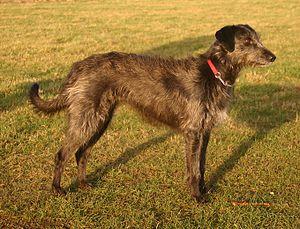
Le Lurcher est un chien originaire de Grande-Bretagne et d'Irlande. Il correspond plutôt un type de chien qu'à une race propre.